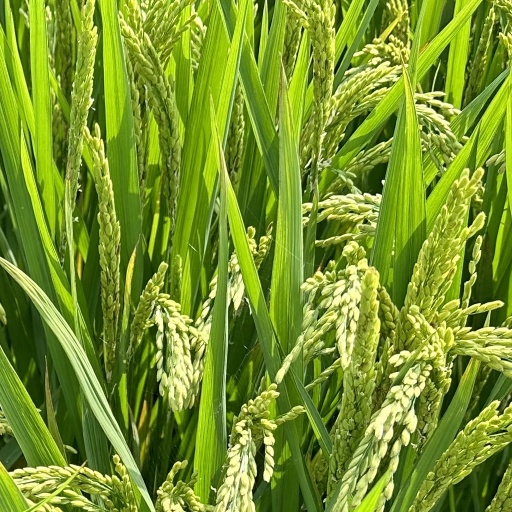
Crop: rice